Black siskin

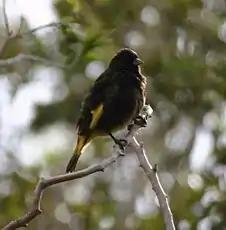
Black Siskin

The black siskin grows to a length of about . The male is mostly a glossy black colour with the exception of a band of yellow at the base of the primaries, and the base of the tail and the lower belly which are yellow. The female is similar but the black part of the plumage is less glossy and more brownish. The only other bird within its range with which it might be confused is the yellow-rumped siskin ("Spinus uropygialis"). When stationary they are easily distinguished, but in flight the black siskin displays various patches of yellow plumage on its rump and on the wings which enhances the similarity.